Rudolph and Dorothy C. Czufin House

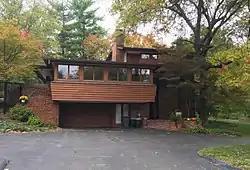
Rudolph and Dorothy C. Czufin House in 2017

The Rudolph and Dorothy C. Czufin House is a historic house in Ladue, Missouri, U.S.. It was built in 1950-1951 for Rudolph Czufin and his wife, Dorothy. It was designed by architects William Bernoudy and Edward Jules Mutrux. It has been listed on the National Register of Historic Places since July 12, 2002.